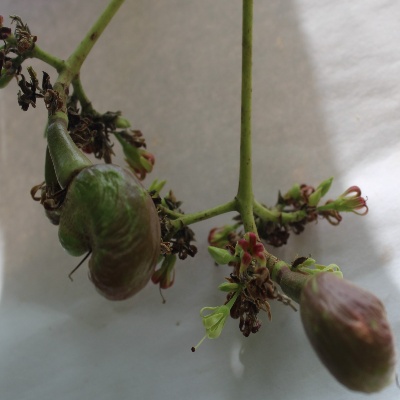
Crop: Cashew
Condition: healthy